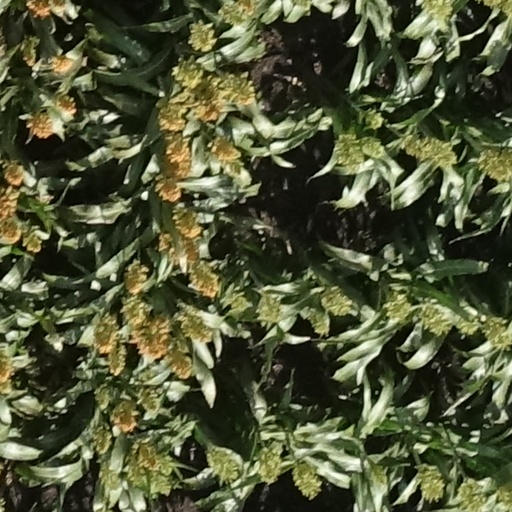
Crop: sorghum